The Whole Truth (novel)

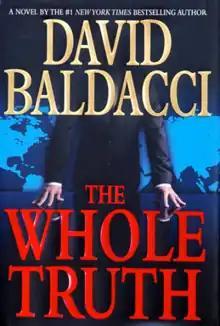
Hardcover edition

The Whole Truth is a political thriller novel written by David Baldacci. This is the first book to feature A. Shaw and Katie James. The book was initially published on April 22, 2008, by Grand Central Publishing.